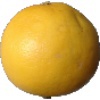
Label: white_grapefruit